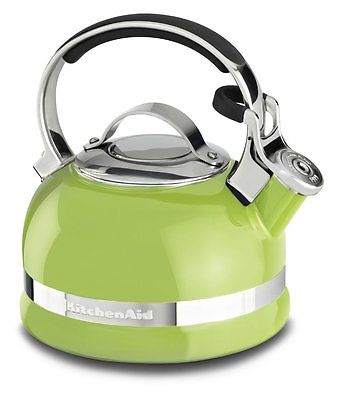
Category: kettle